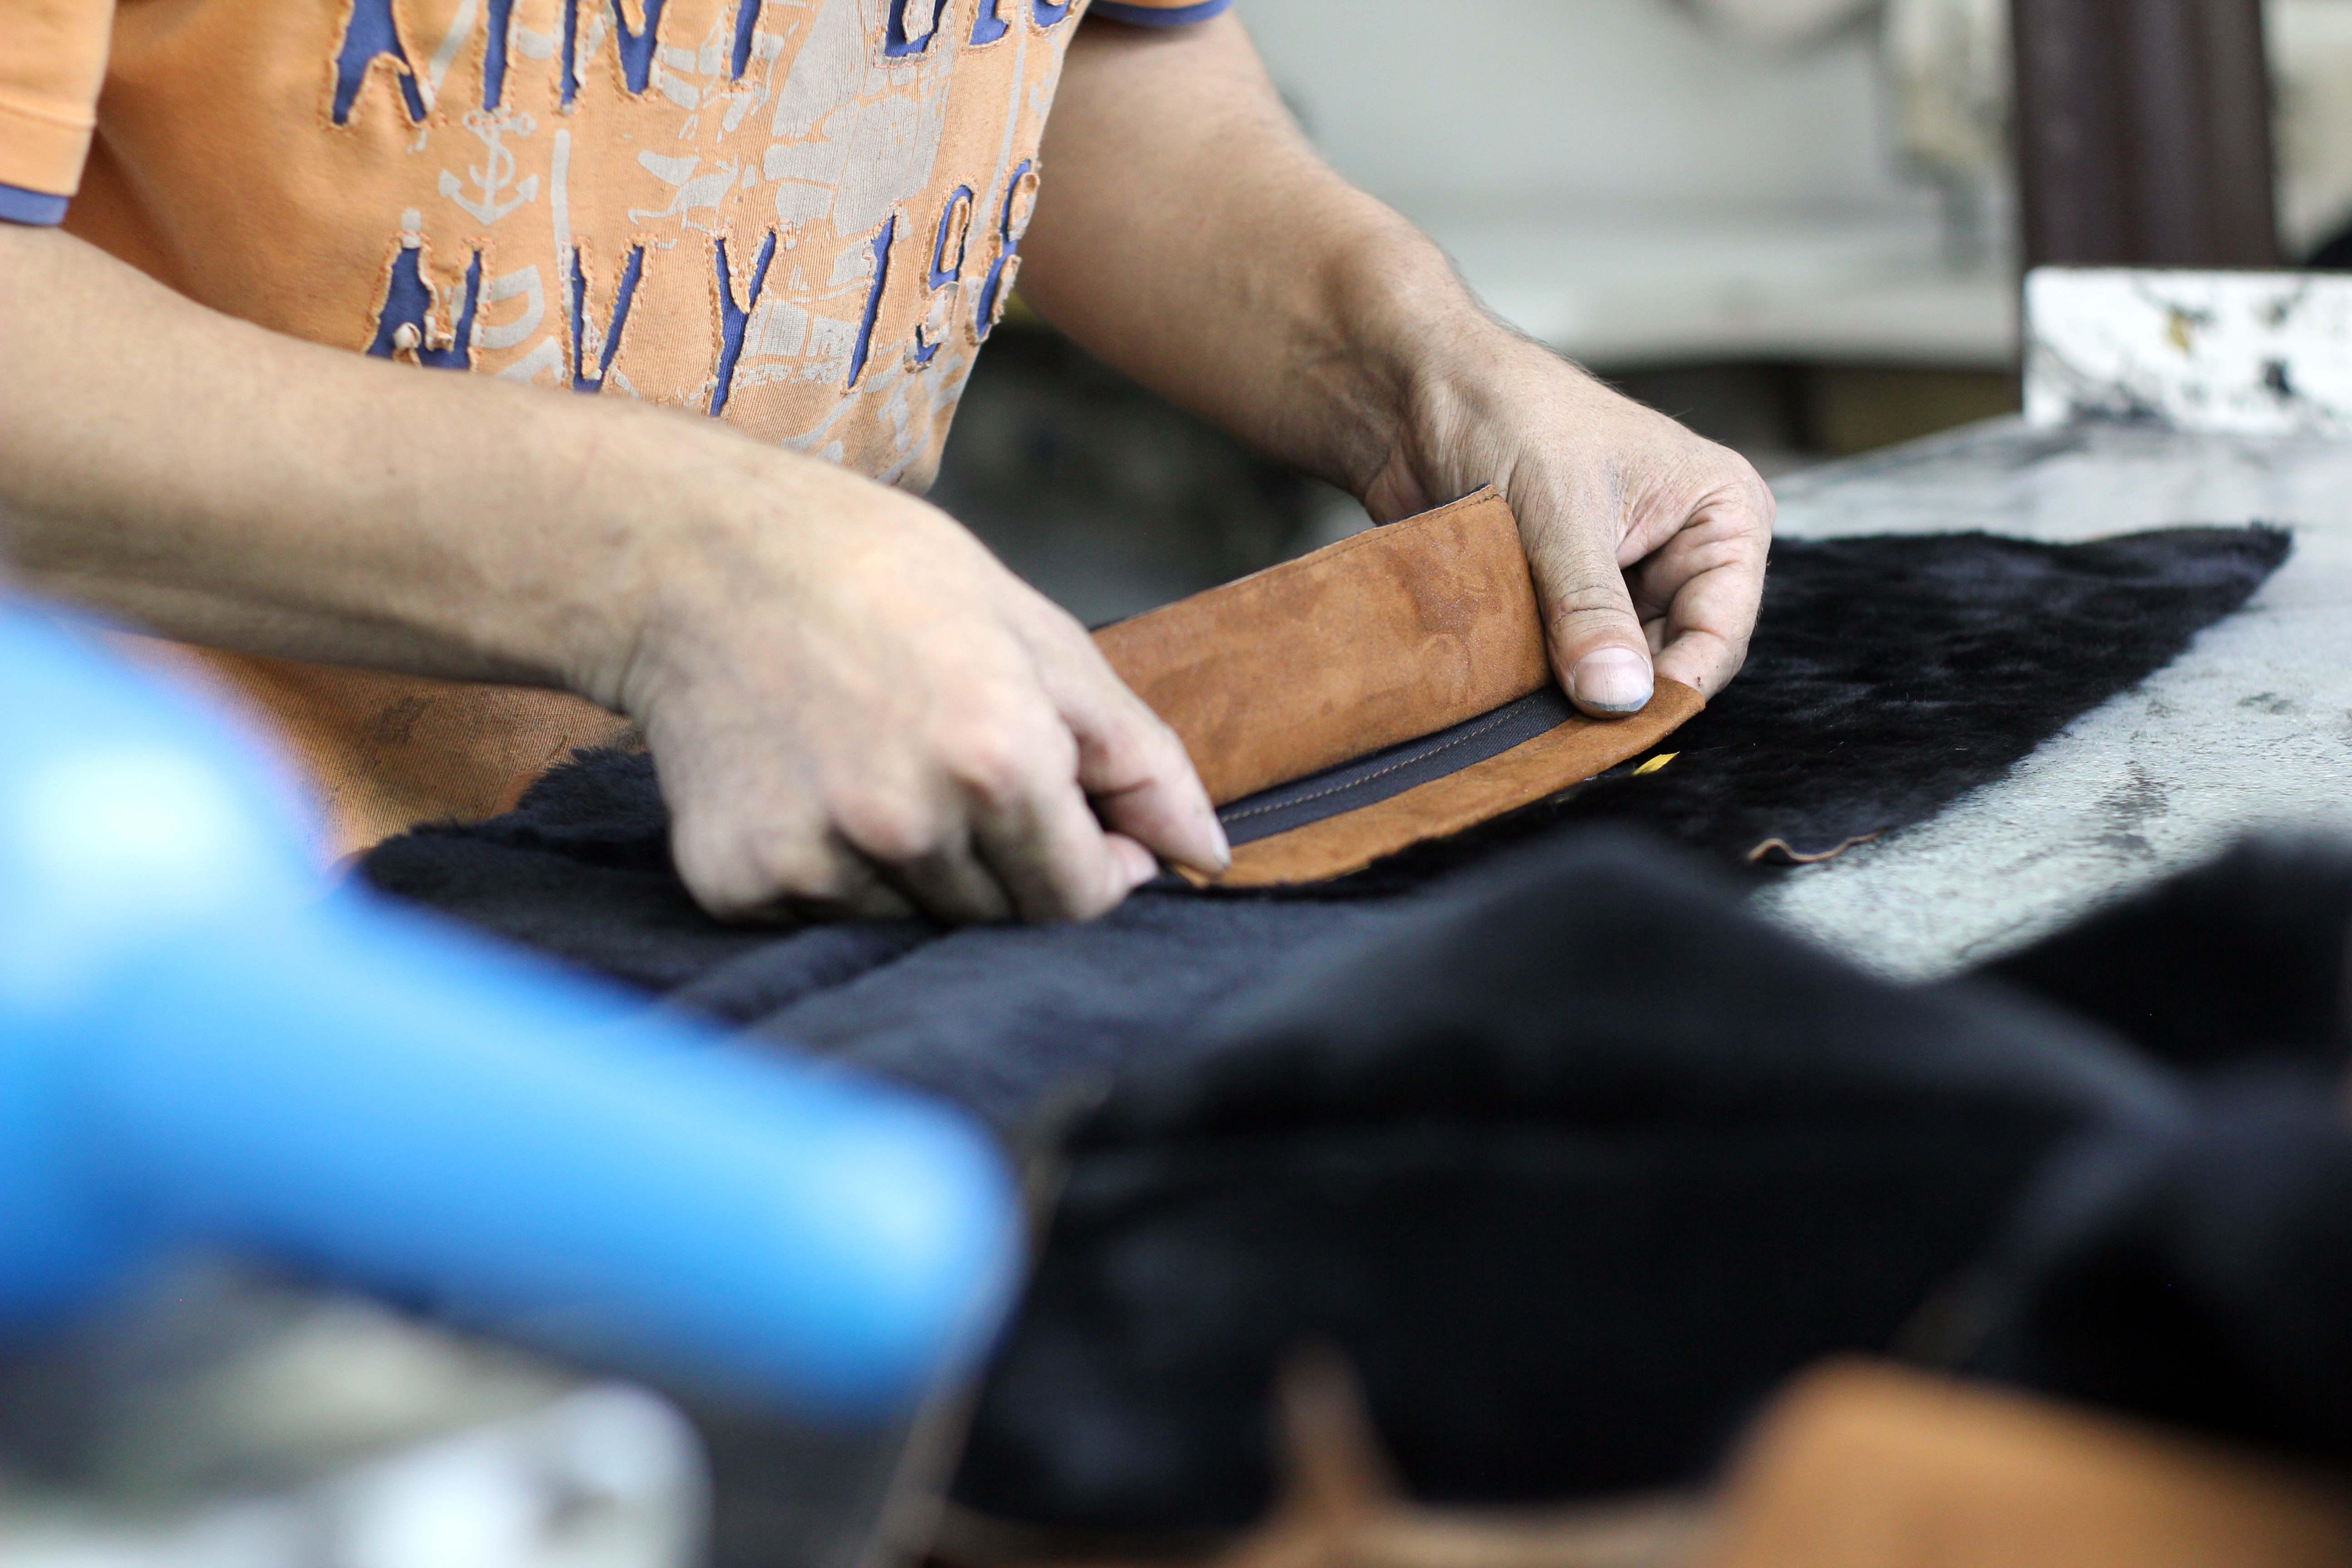
hand, working, table, leather, old, workshop, busy, leg, industrial, machine, machinery, fashion, industry, professional, clothing, material, worker, tools, turkey, istanbul, commercial, manual, manufacture, clothes, company, poor, handwork, employment, stitching, sense, human positions, underpaid